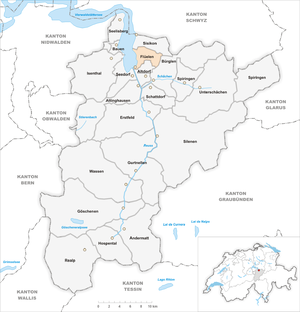
Flüelen est une commune suisse du canton d'Uri.